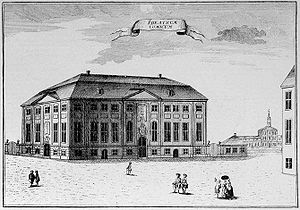
Friedrich Kuhlau / Liv og gerning / Flygtede 1810 til København fra et fransk besat Hamborg under Napoleonskrigene
Det kongelige Teater før ombygningen i 1837.
Daniel Friedrich Rudolph Kuhlau var en tysk-dansk komponist. Internationalt kendes han mest for sin kammermusik, hvor forskellige fløjter spiller sammen med hinanden eller andre instrumenter, og for sine sonatiner for klaver, men i Danmark er hans navn uløseligt forbundet med musikken til Elverhøj. Kuhlau var i lighed med Mozart, Haydn og Beethoven medlem af Frimurerordenen.